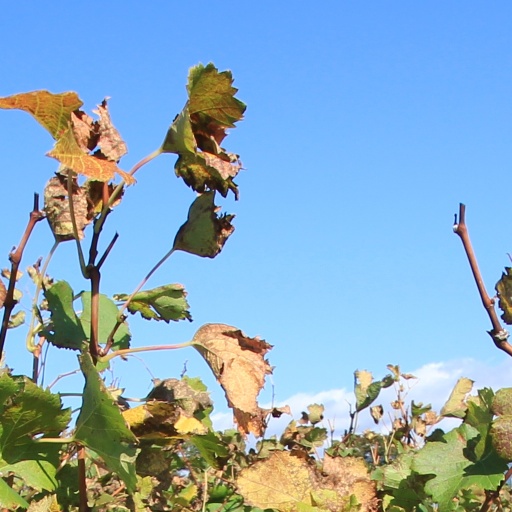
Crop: grape